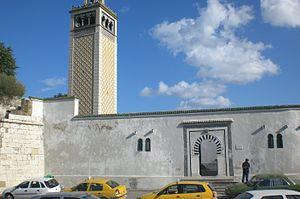
La médersa de Sidi Yahia est l'une des médersas de Tunis, située sur la rue du Miel dans le quartier de Bab Laassal.
Bab Laassal est l'une des portes de la médina de Tunis.